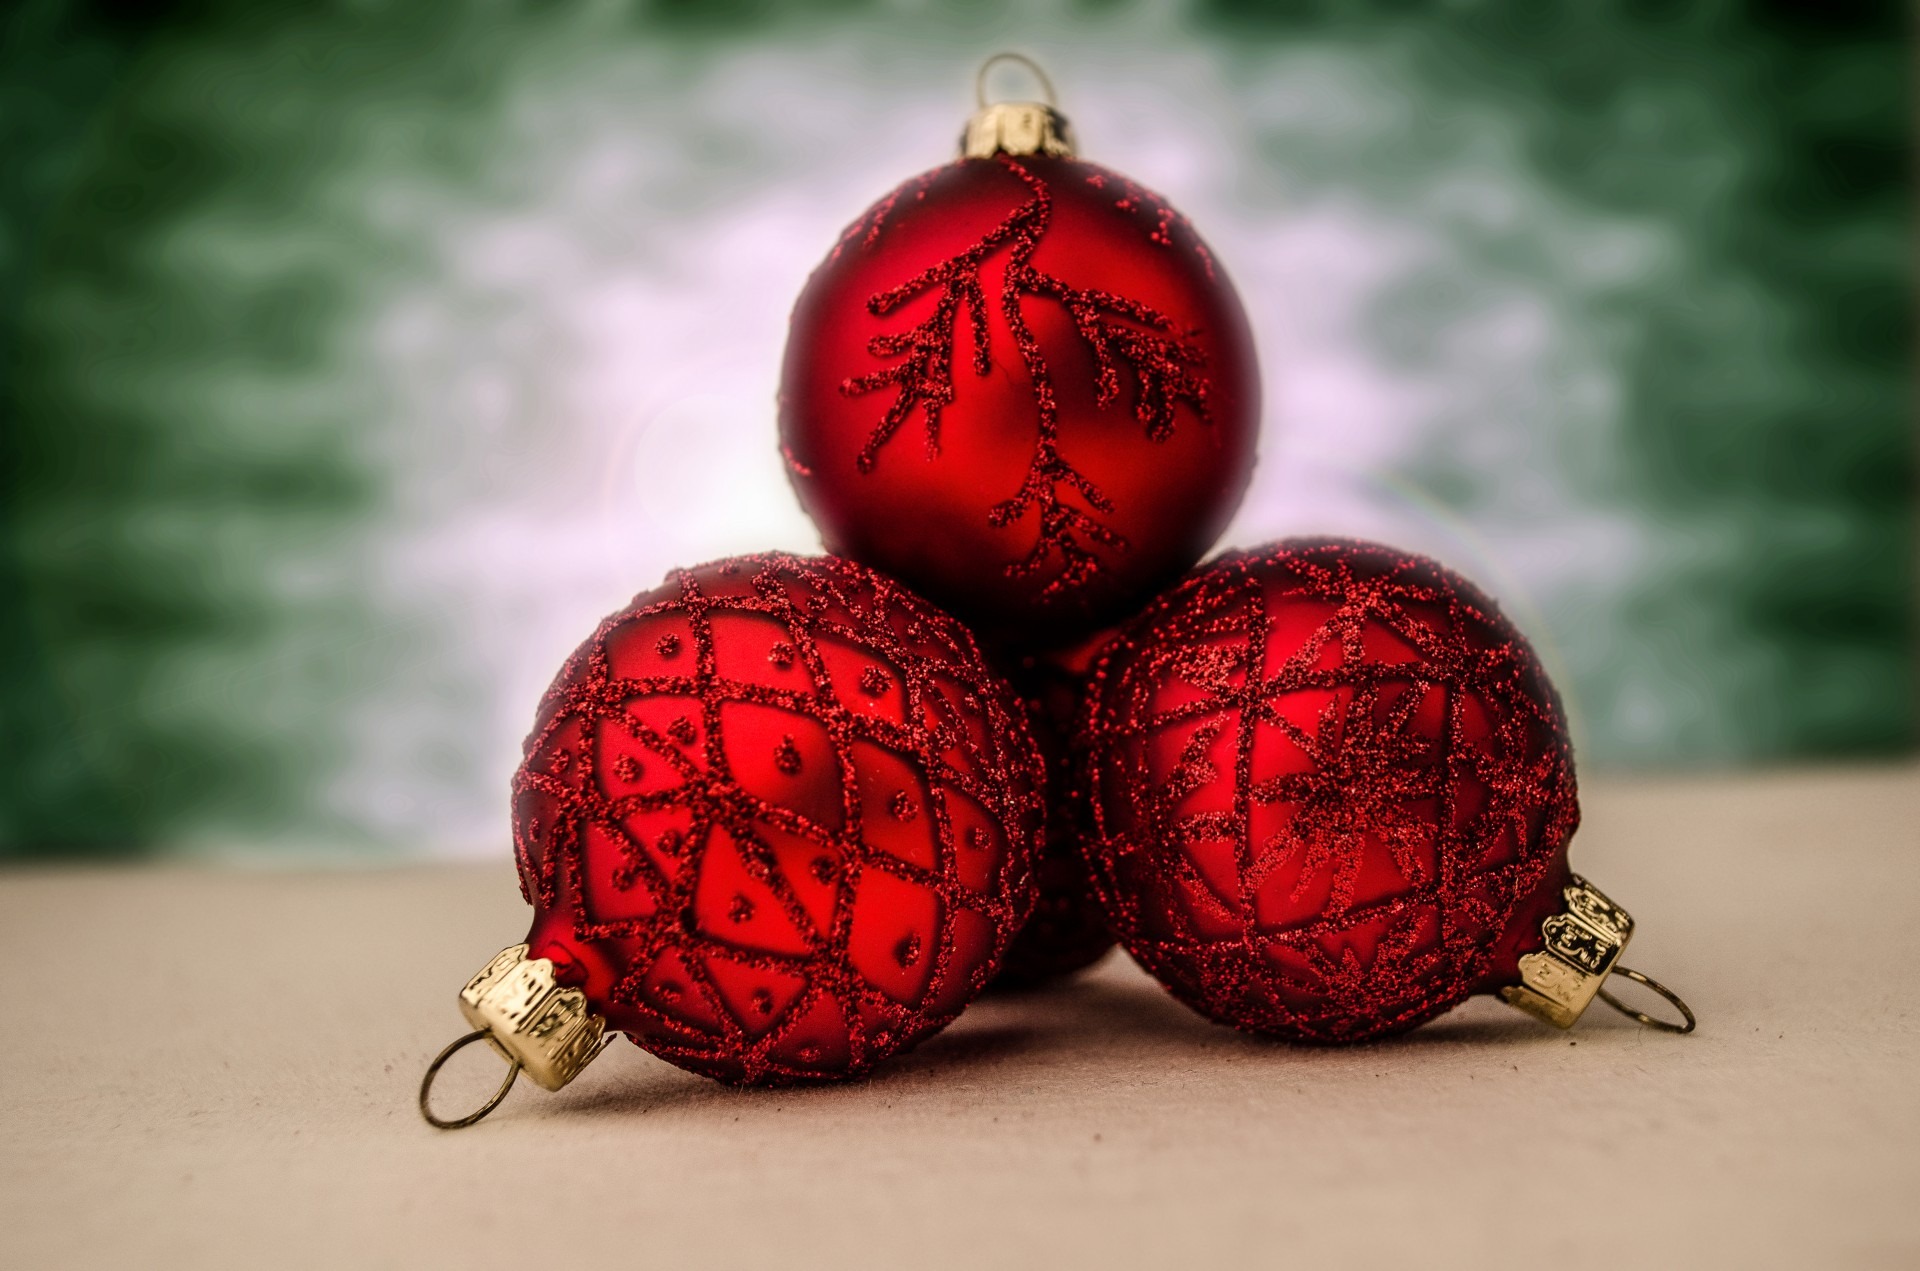
white, star, celebration, sign, decoration, red, produce, color, macro, holiday, gray, christmas, decor, season, ornament, sparkle, christmas decoration, christmas time, seasonal, new, organ, christmas bauble, xmas, traditional, holy night, macro photography, christmas card, christmas star, christmas baubles, locket